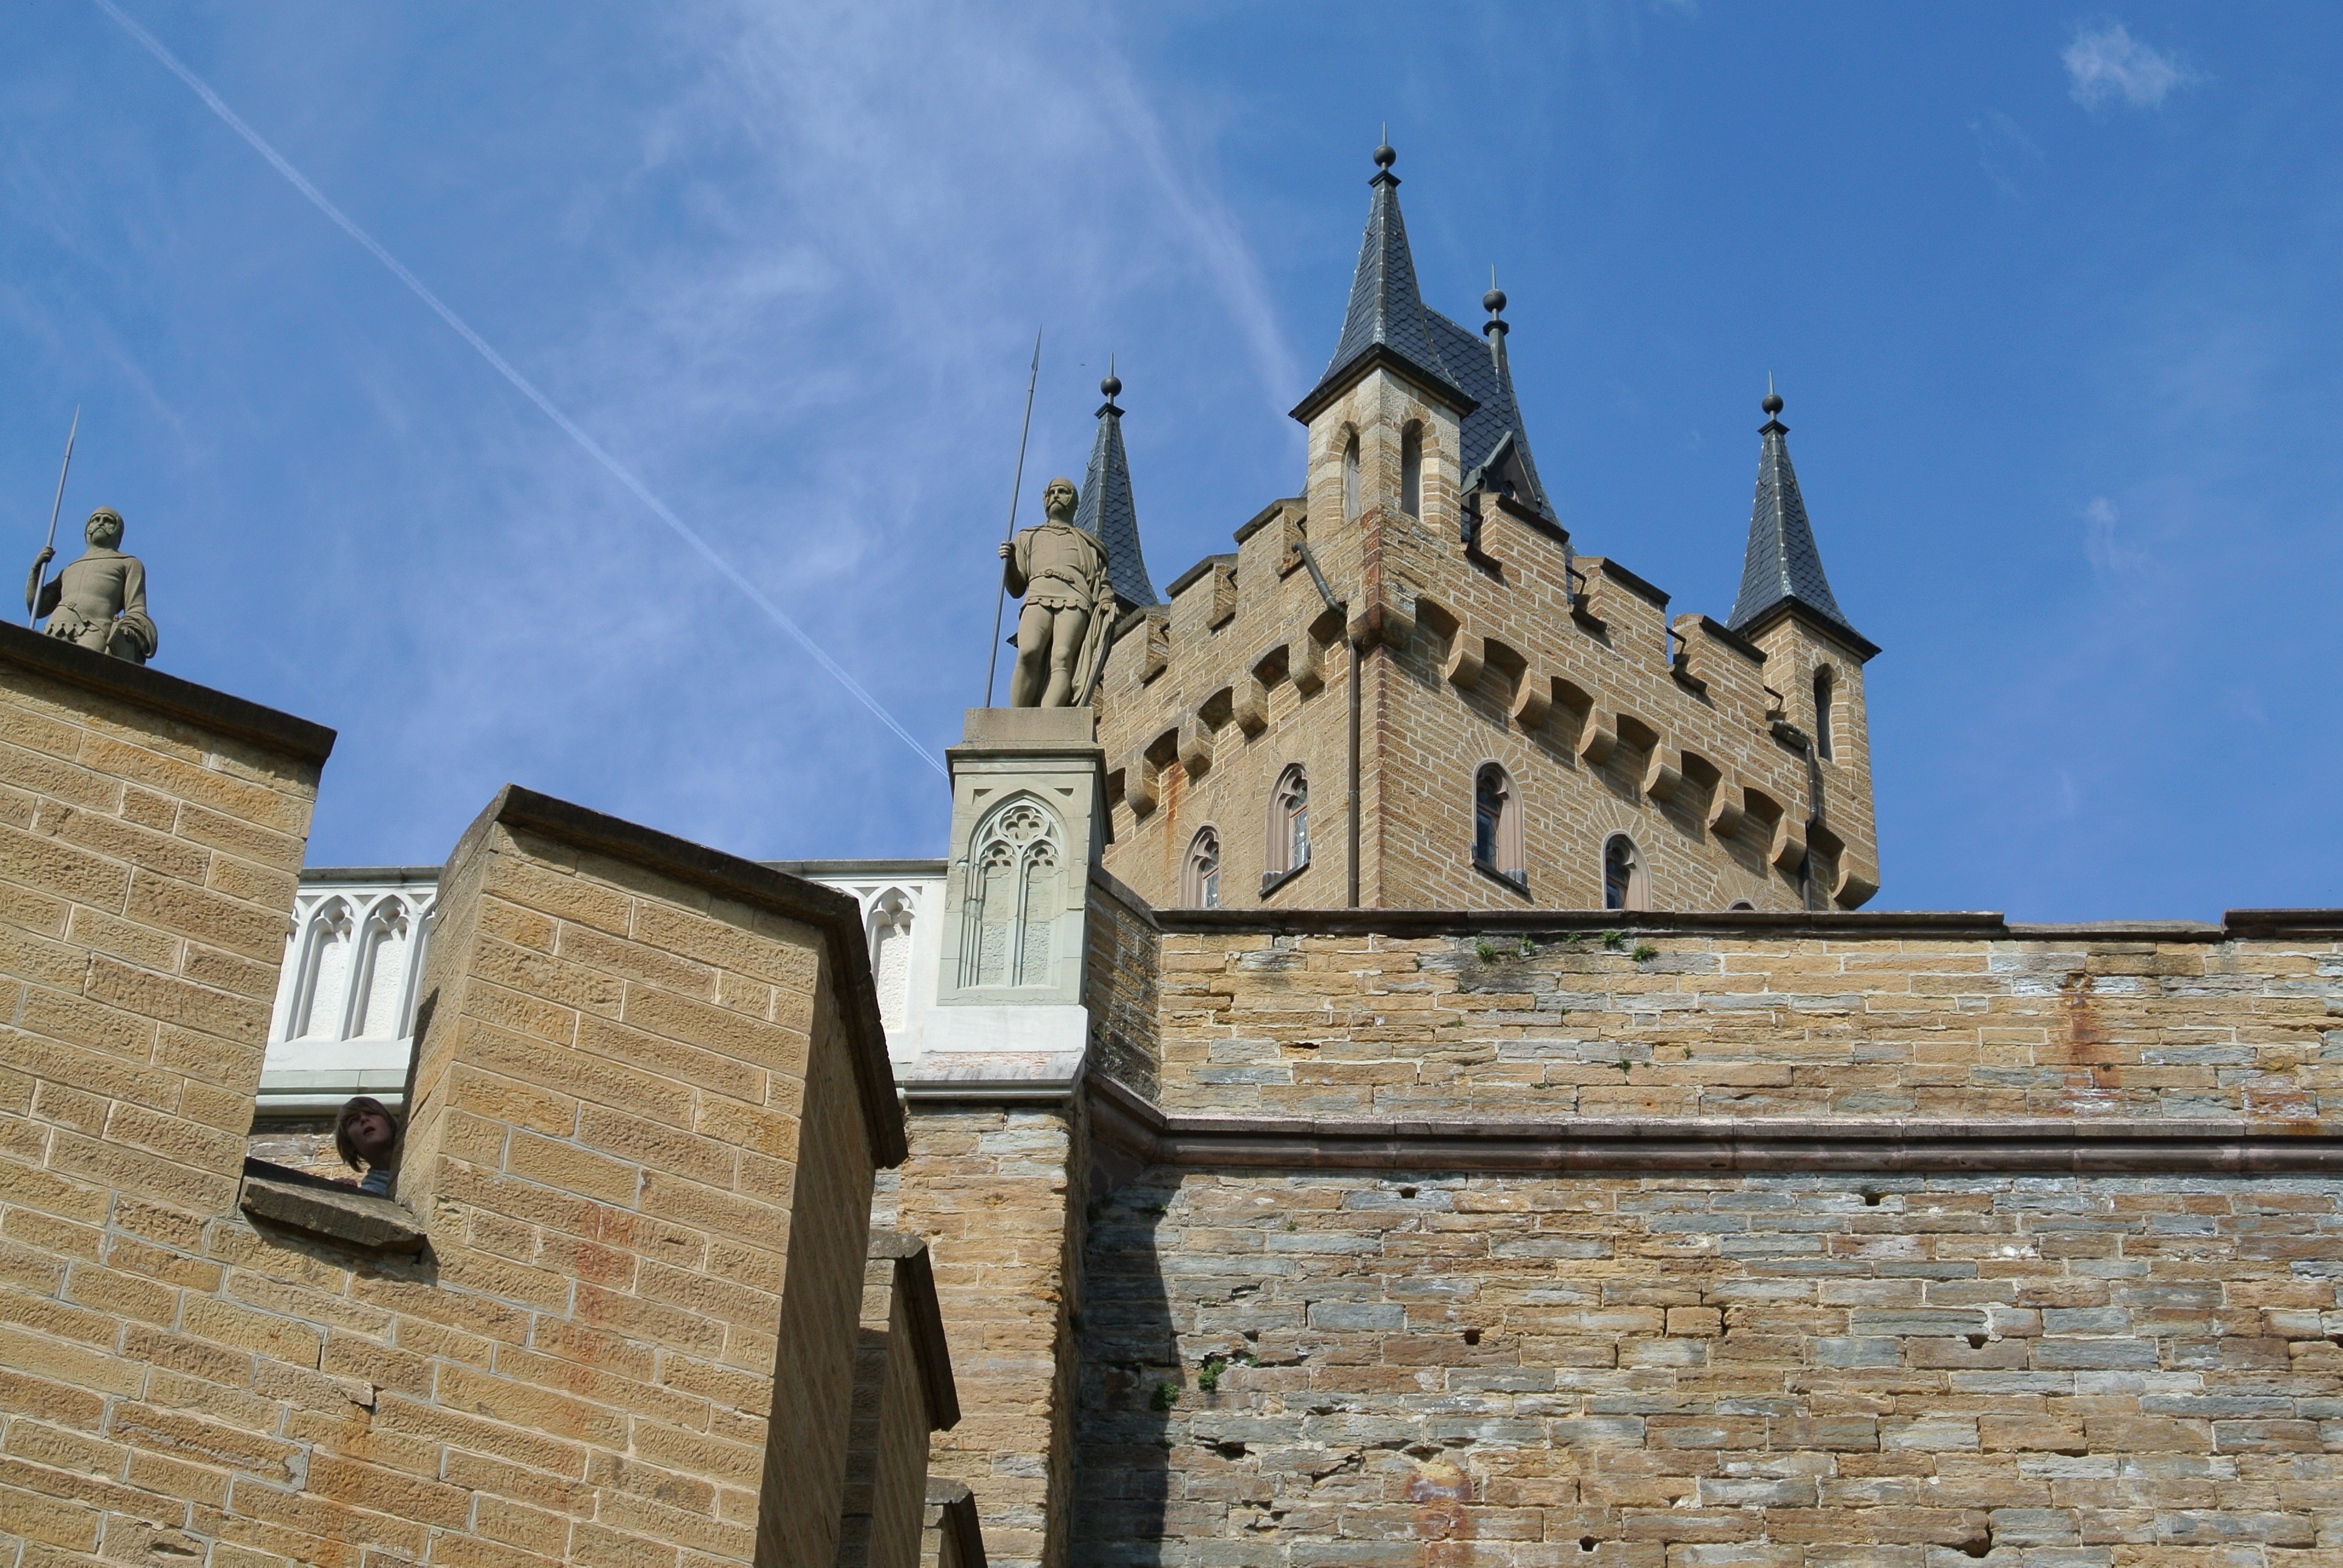
town, building, chateau, castle, facade, church, cathedral, ruin, place of worship, fortress, monastery, lichtenstein, middle ages, burgruine